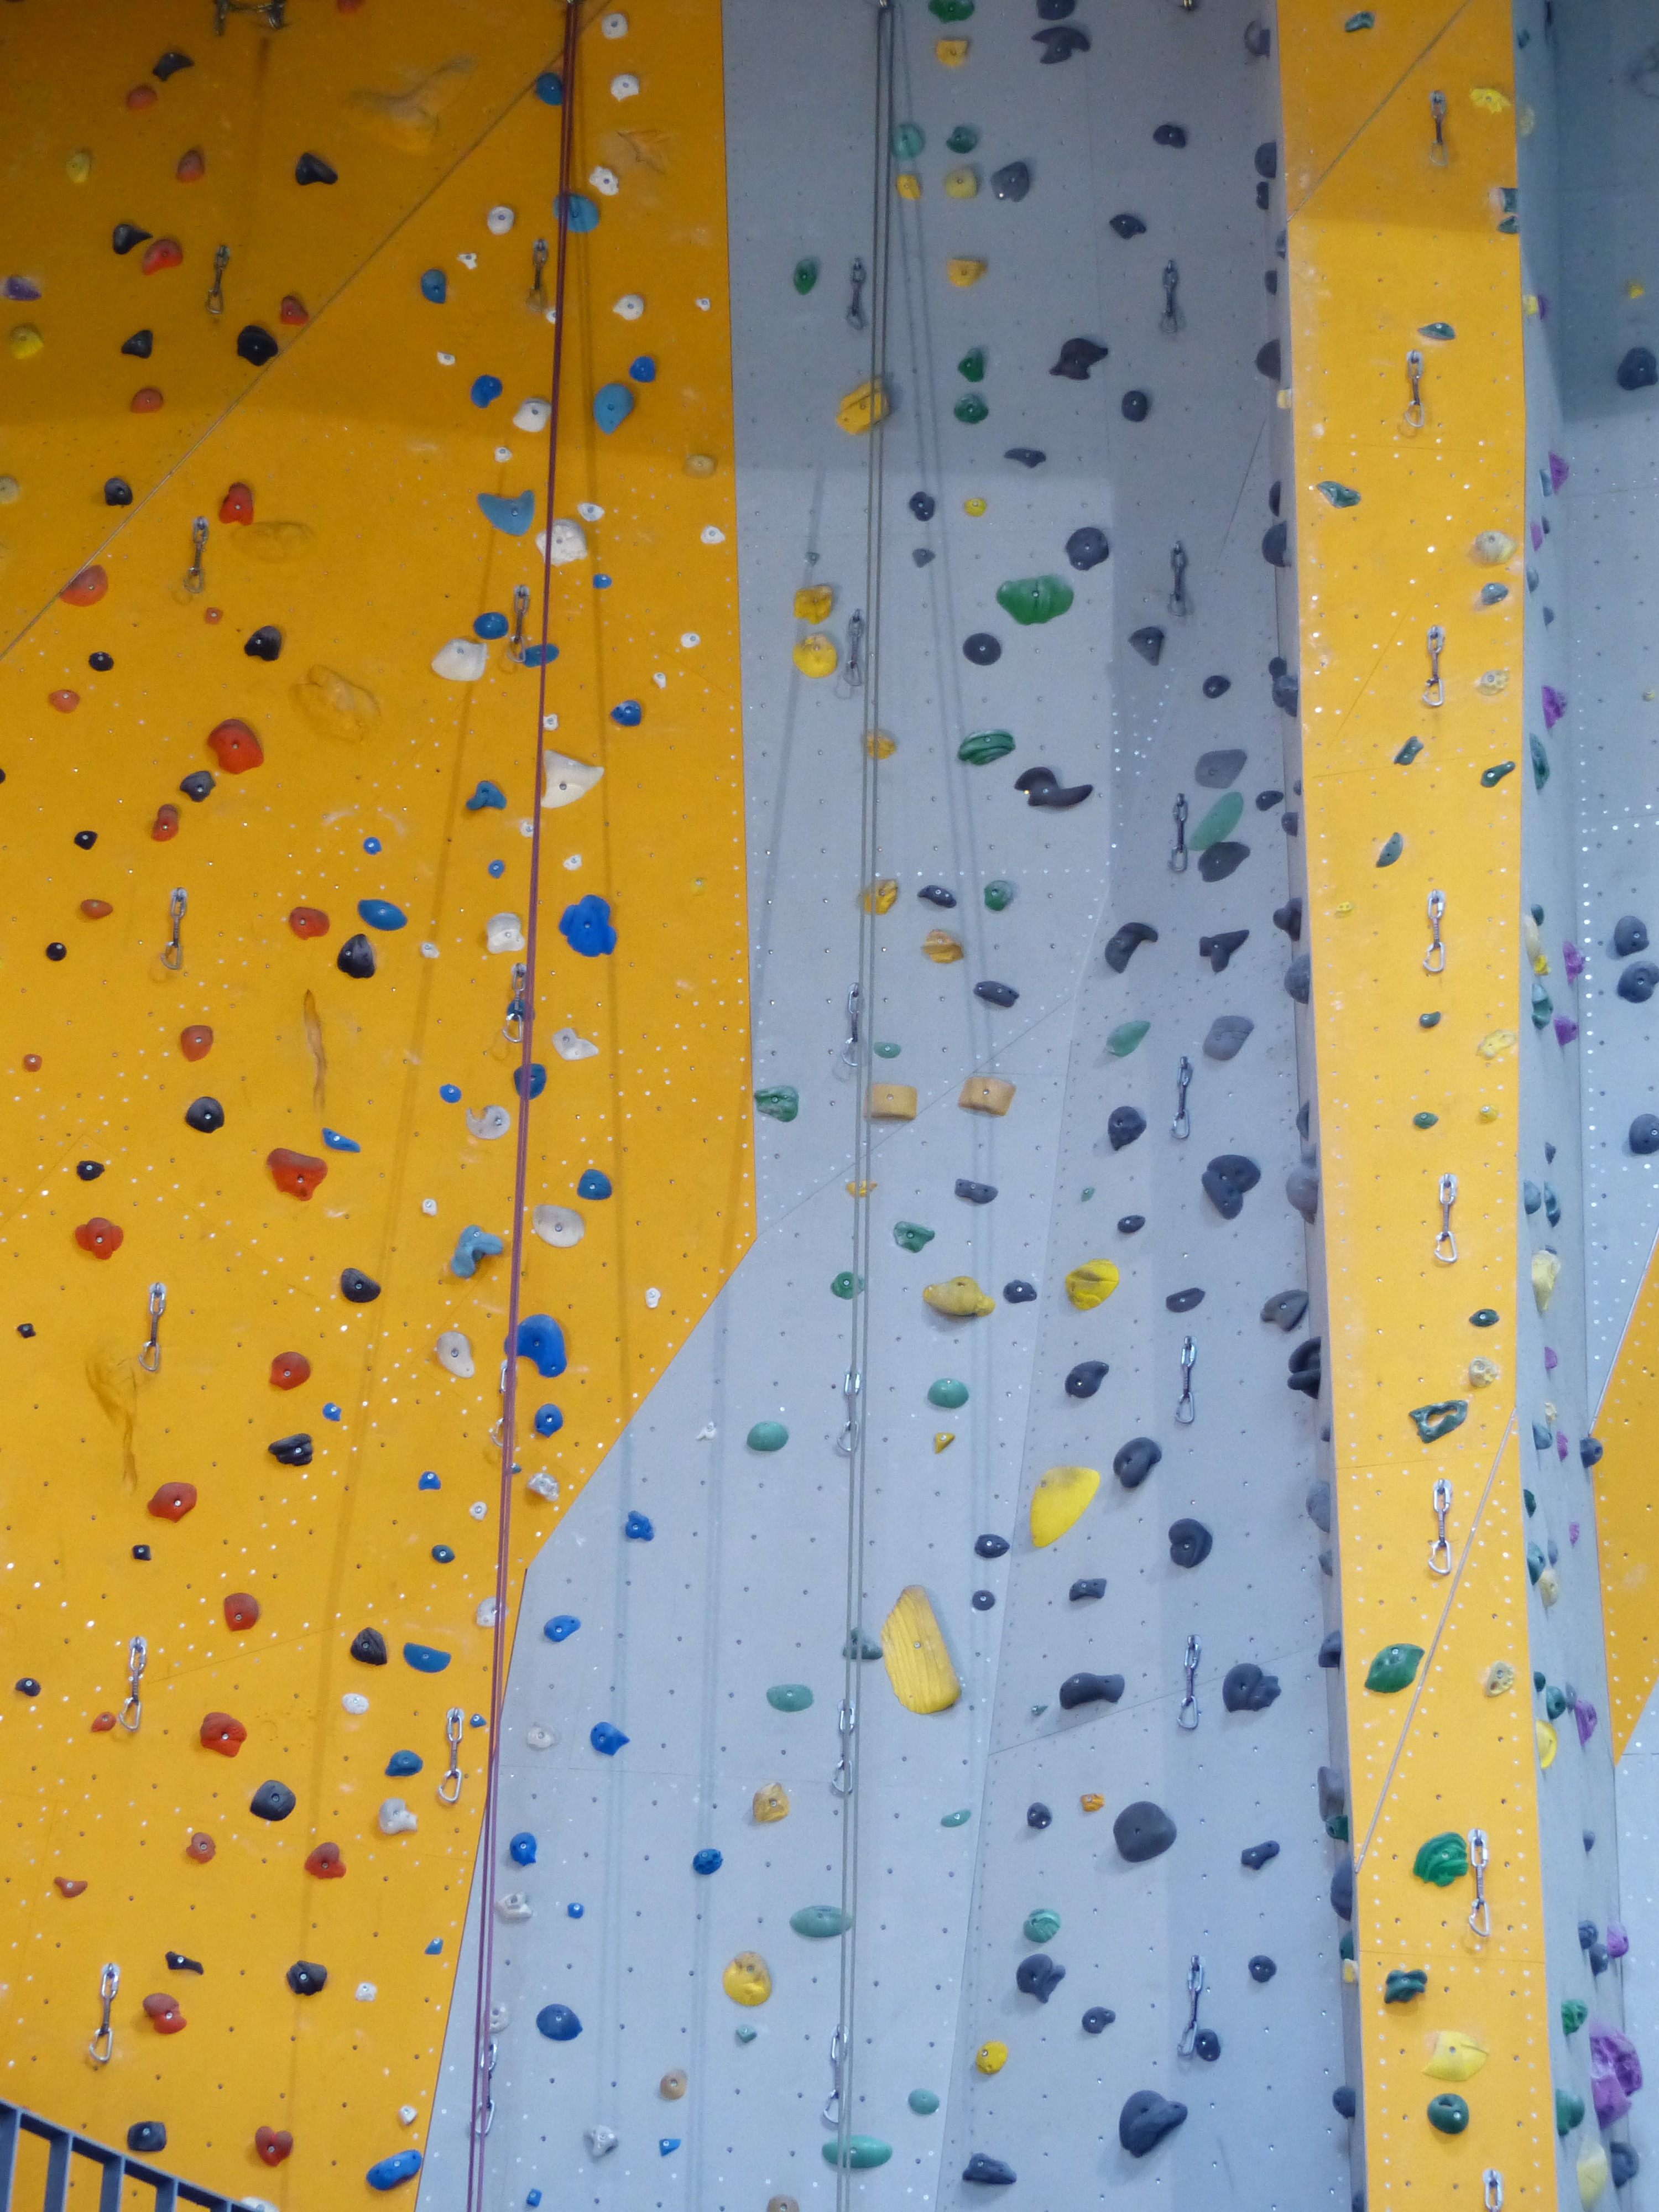
adventure, recreation, pattern, line, high, color, blue, rock climbing, climber, steep, colorful, yellow, material, climb, textile, art, artifice, perpendicular, climbing wall, outdoor recreation, climbing hall, climbing holds, climbing routes, artificial climbing wall